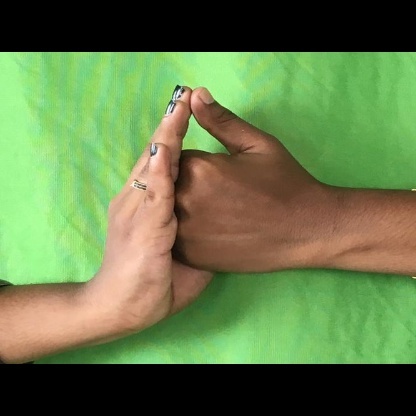
Mudra: Shanka